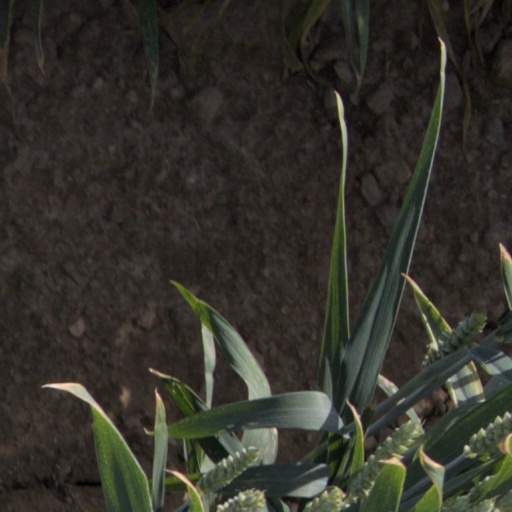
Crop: wheat